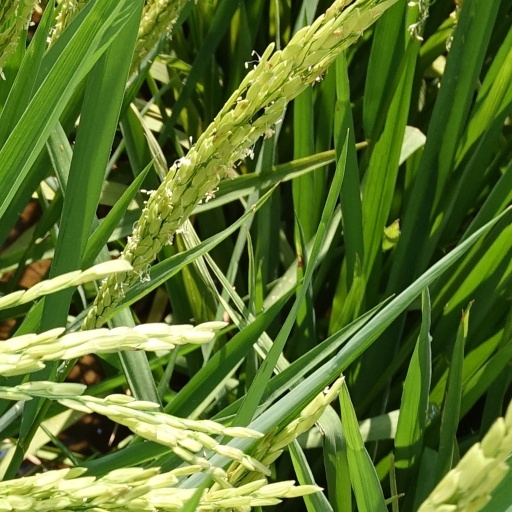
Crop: rice